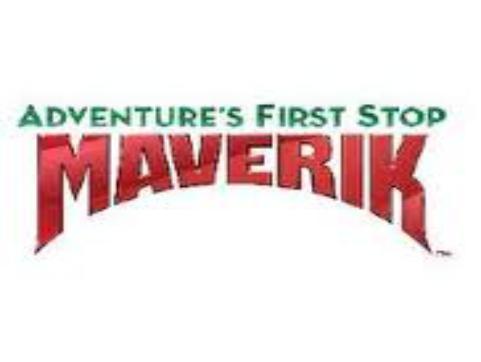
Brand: Maverik Inc
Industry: Others